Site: brandenburg
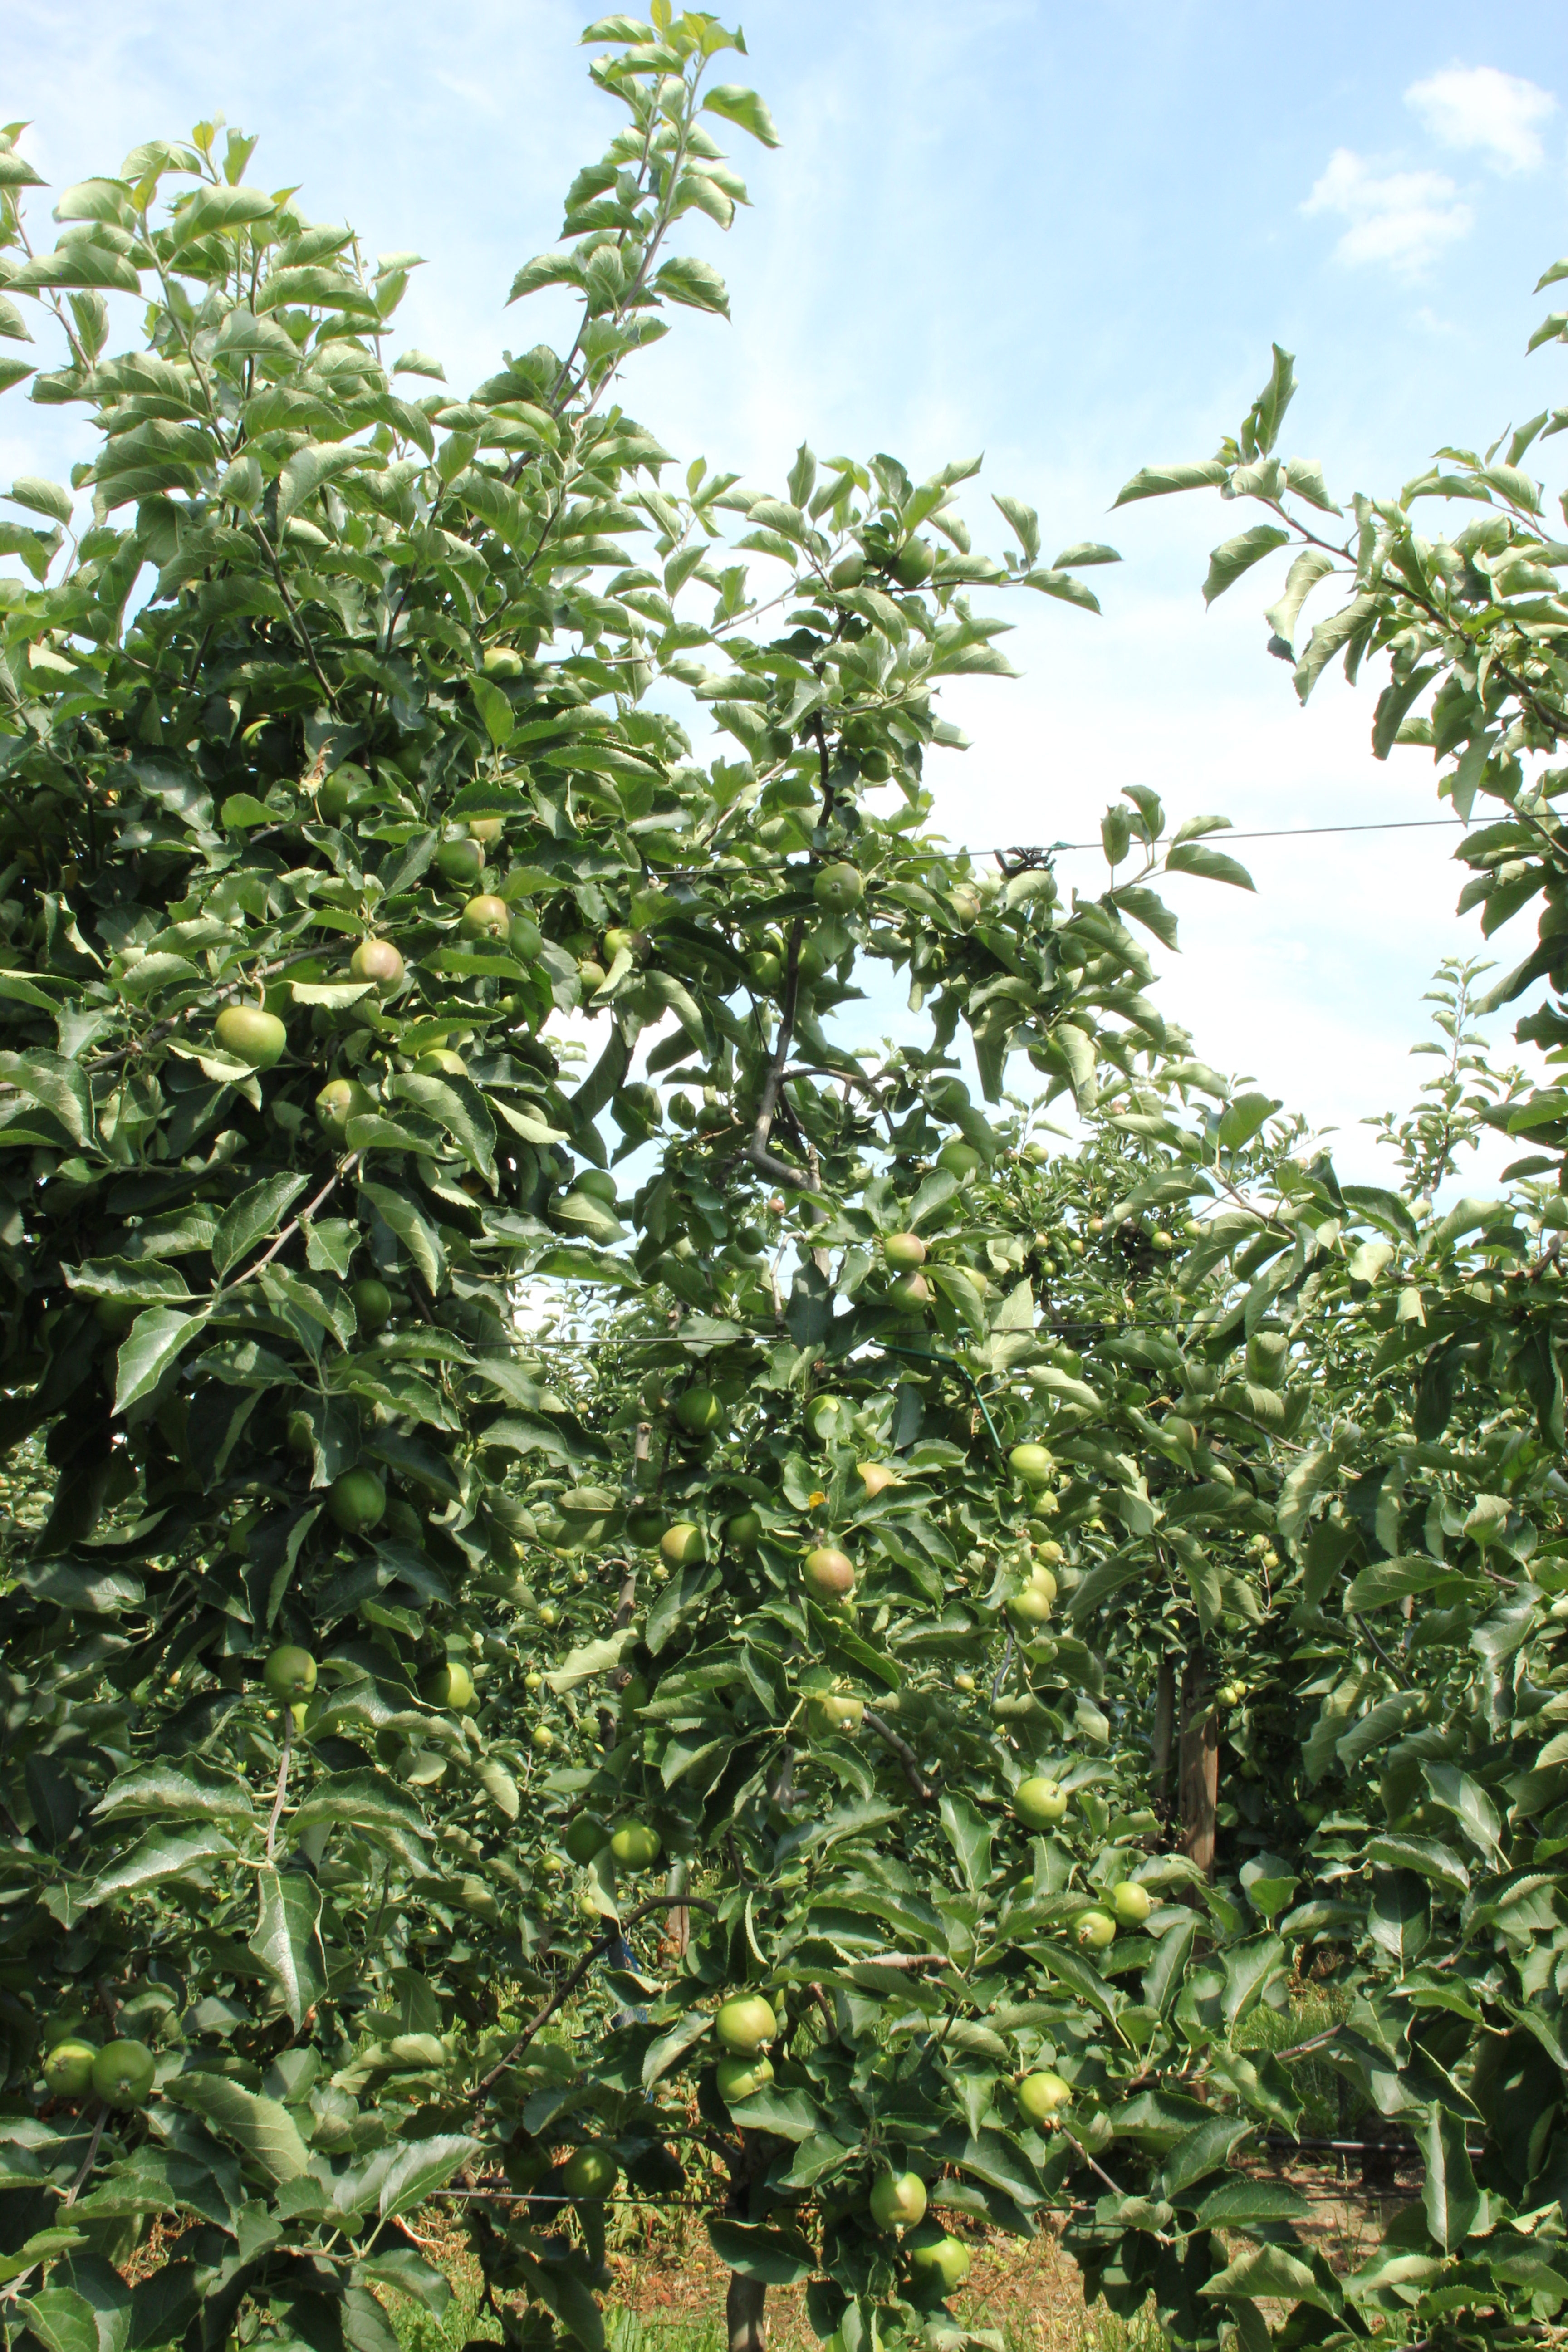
Growth stage (BBCH 74): Development of fruit